Parson and Scoville Building

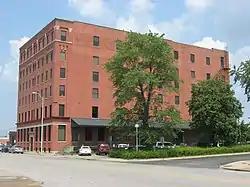
Parson and Scoville Building, July 2011

Parson and Scoville Building, also known as the Pasco Building, is a historic commercial building located in downtown Evansville, Indiana. It was built in 1908, and is a six-story, brick building. The building was originally built to house the warehouse of a wholesale grocery.